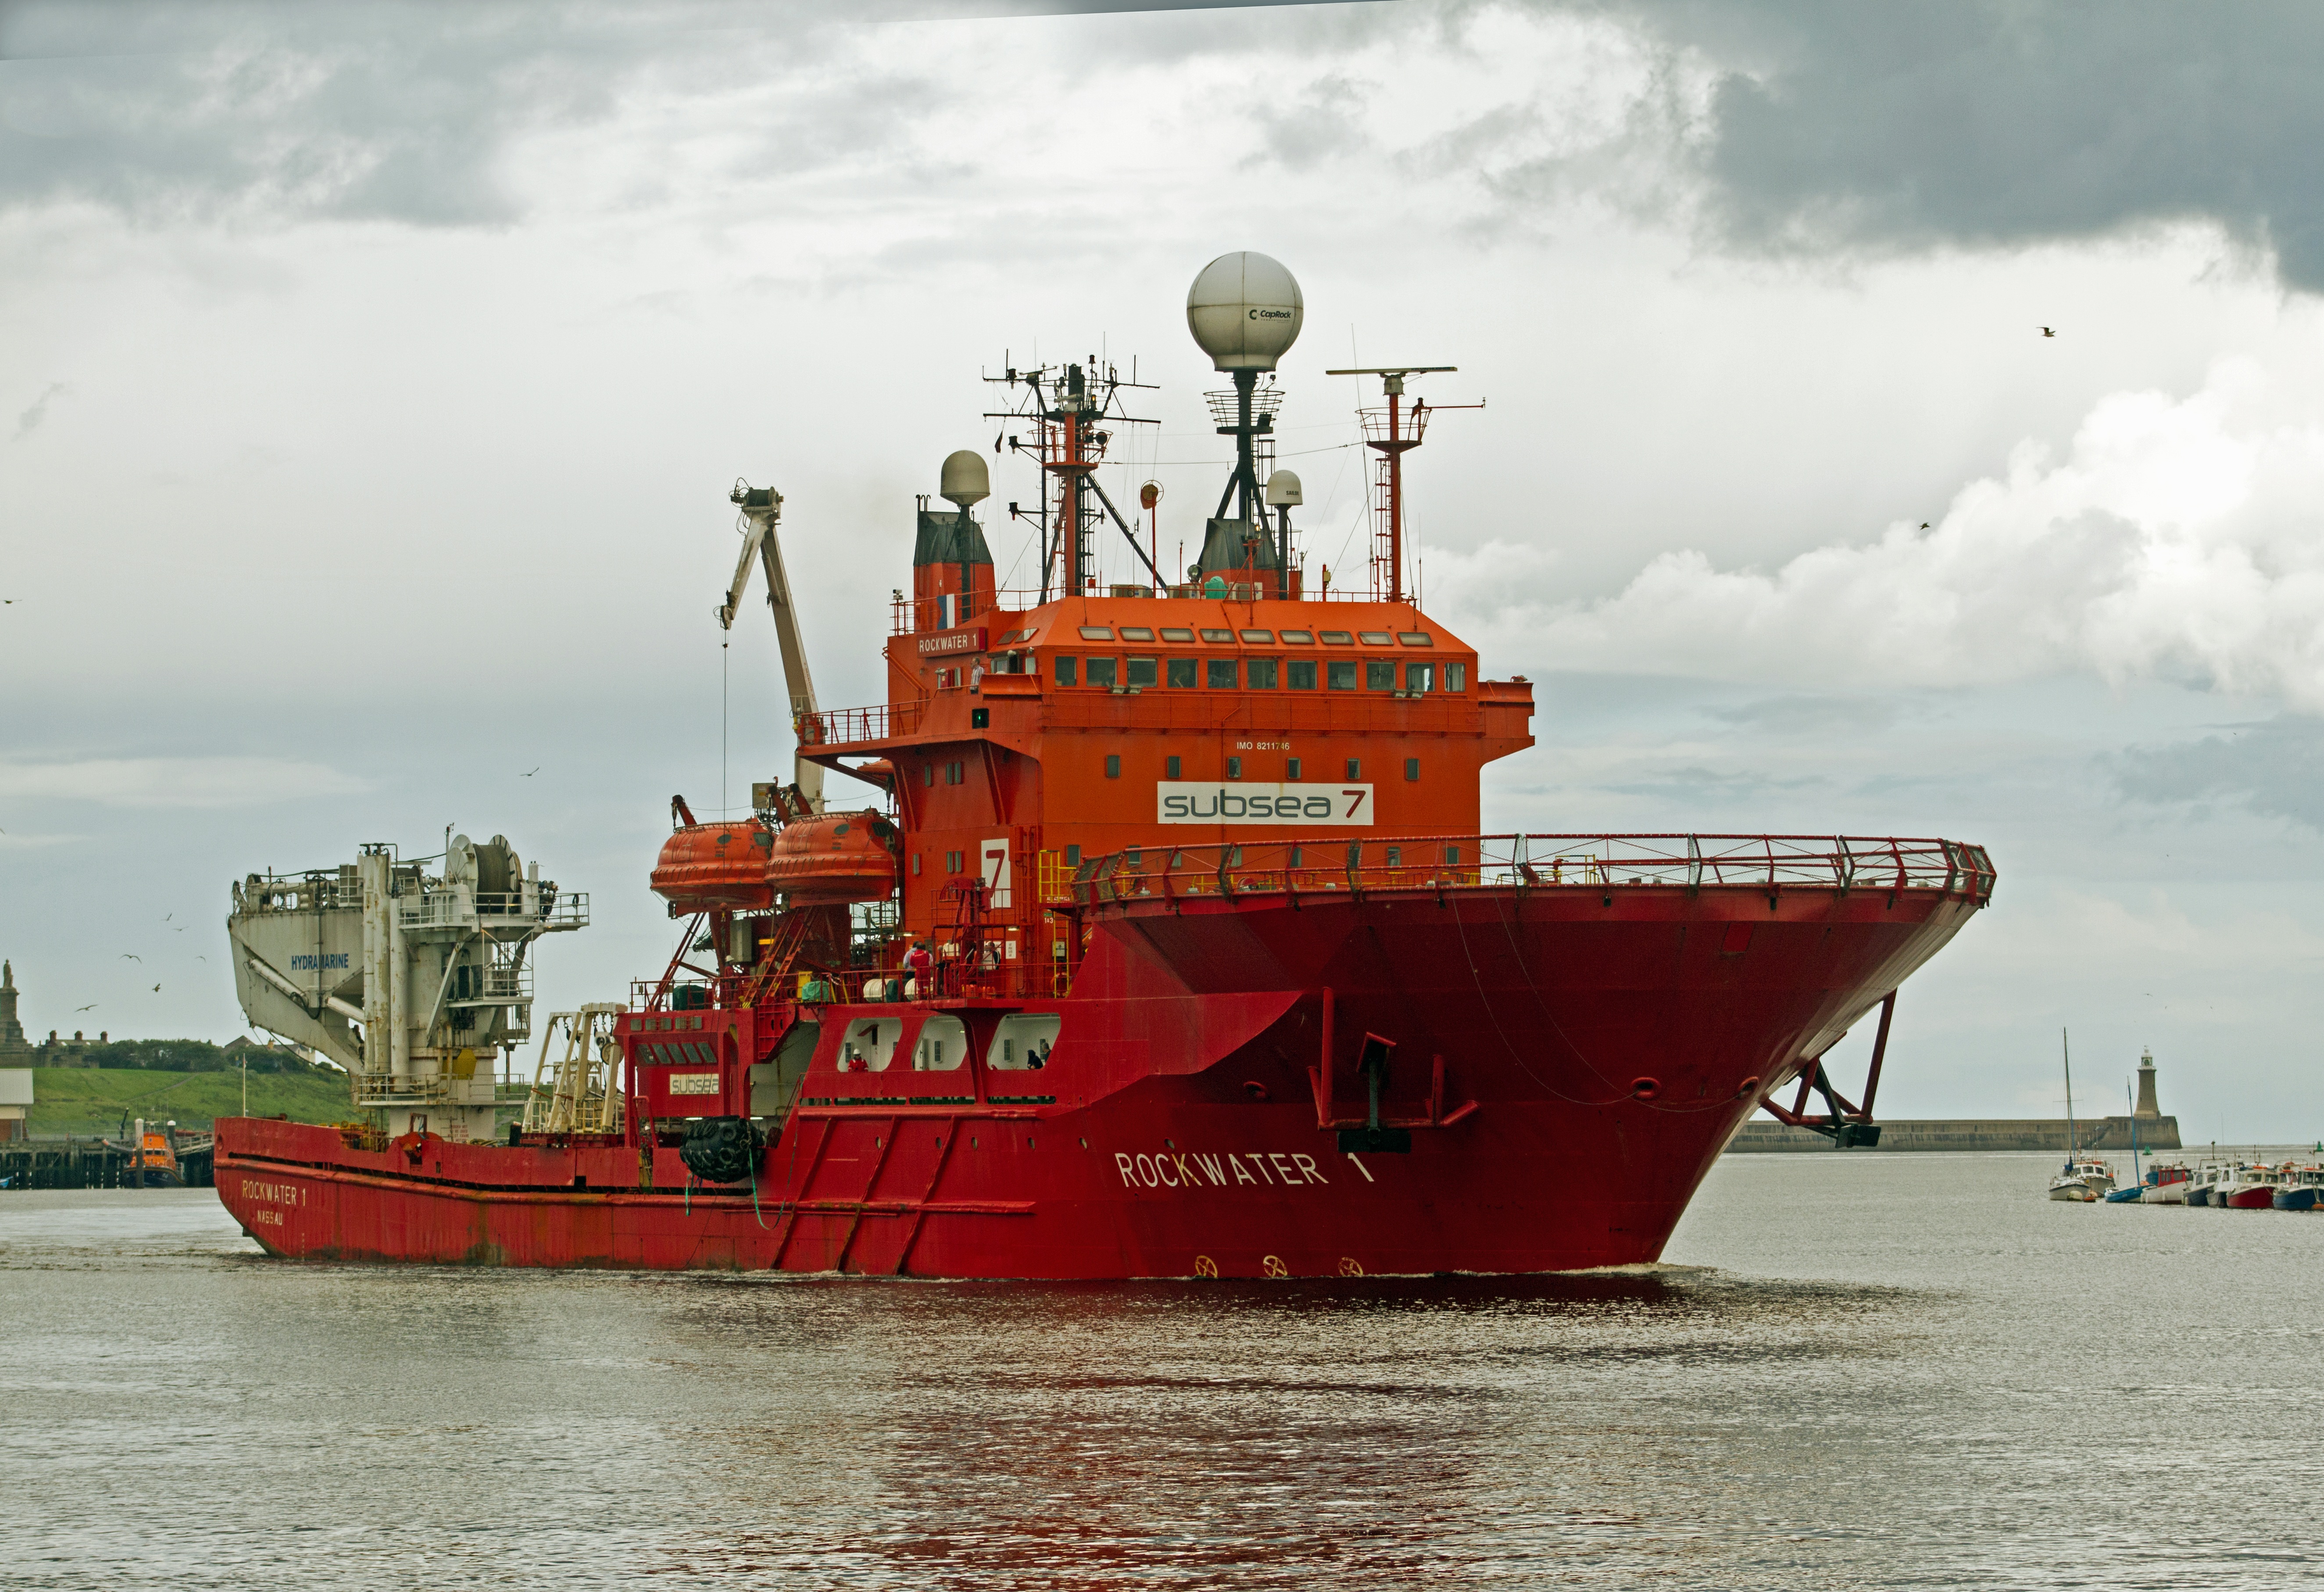
sea, coast, ocean, boat, ship, transport, vehicle, harbor, cargo ship, channel, shipping, tugboat, watercraft, fishing vessel, freight transport, river tyne, tank ship, bulk carrier, fishing trawler, offshore drilling, anchor handling tug supply vessel, rig vessel